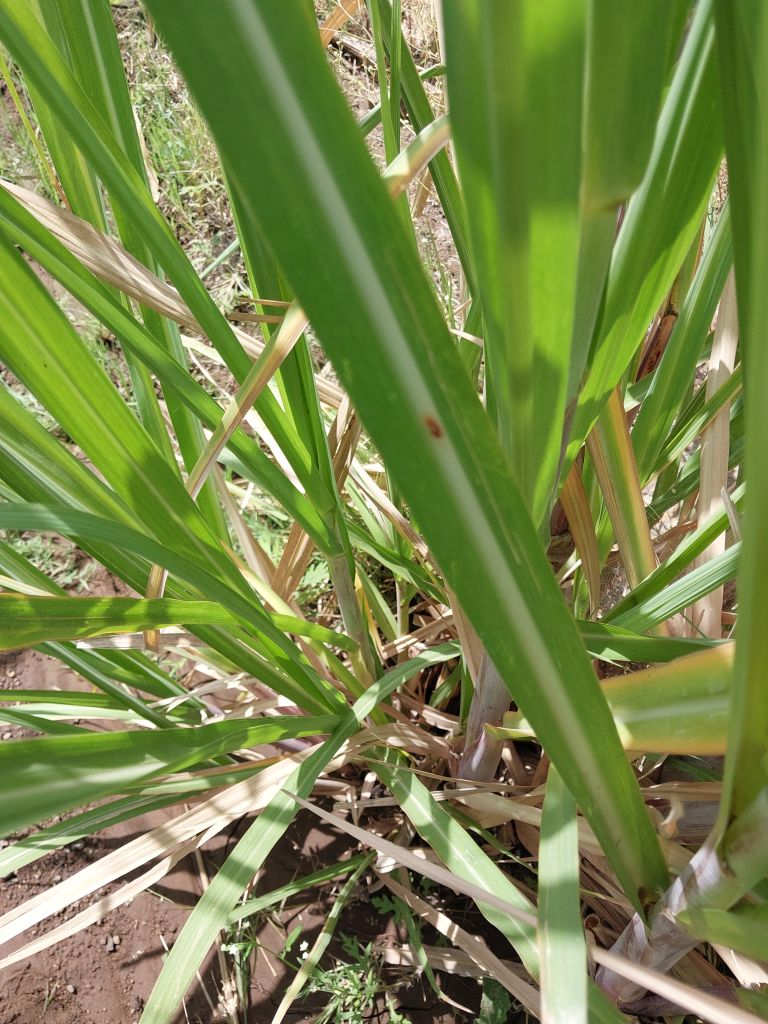
Label: Brown Spot